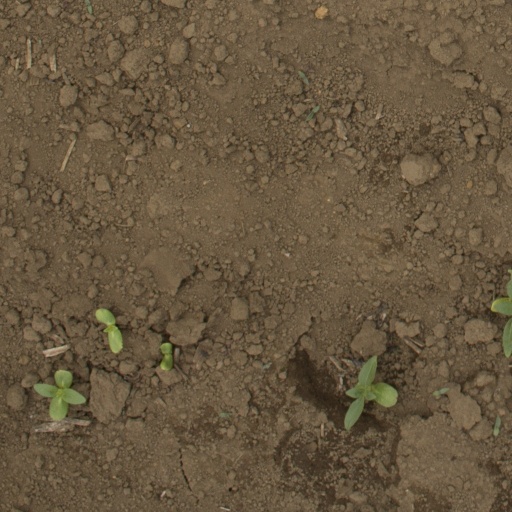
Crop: Jerusalem artichoke